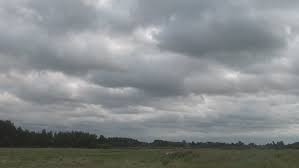
Weather: cloudy or overcast